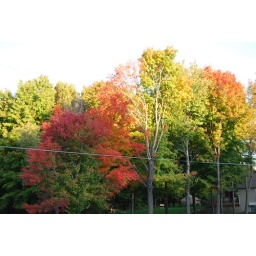
trees by the lake house